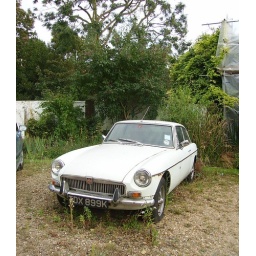
This car was in Hampstead, and didn't seem to have seen the road for a while.